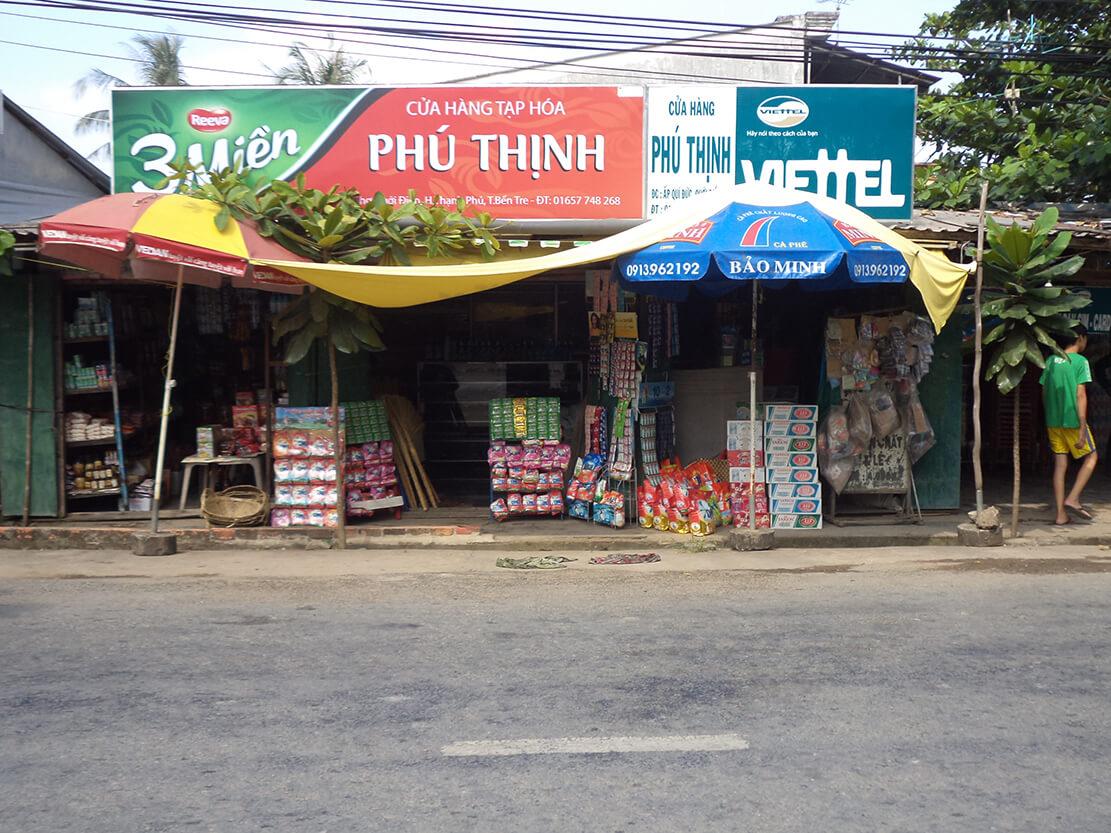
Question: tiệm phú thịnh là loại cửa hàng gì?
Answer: cửa hàng tạp hóa